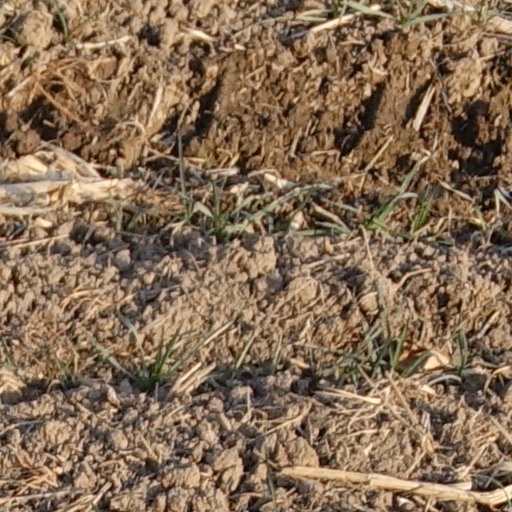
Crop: wheat